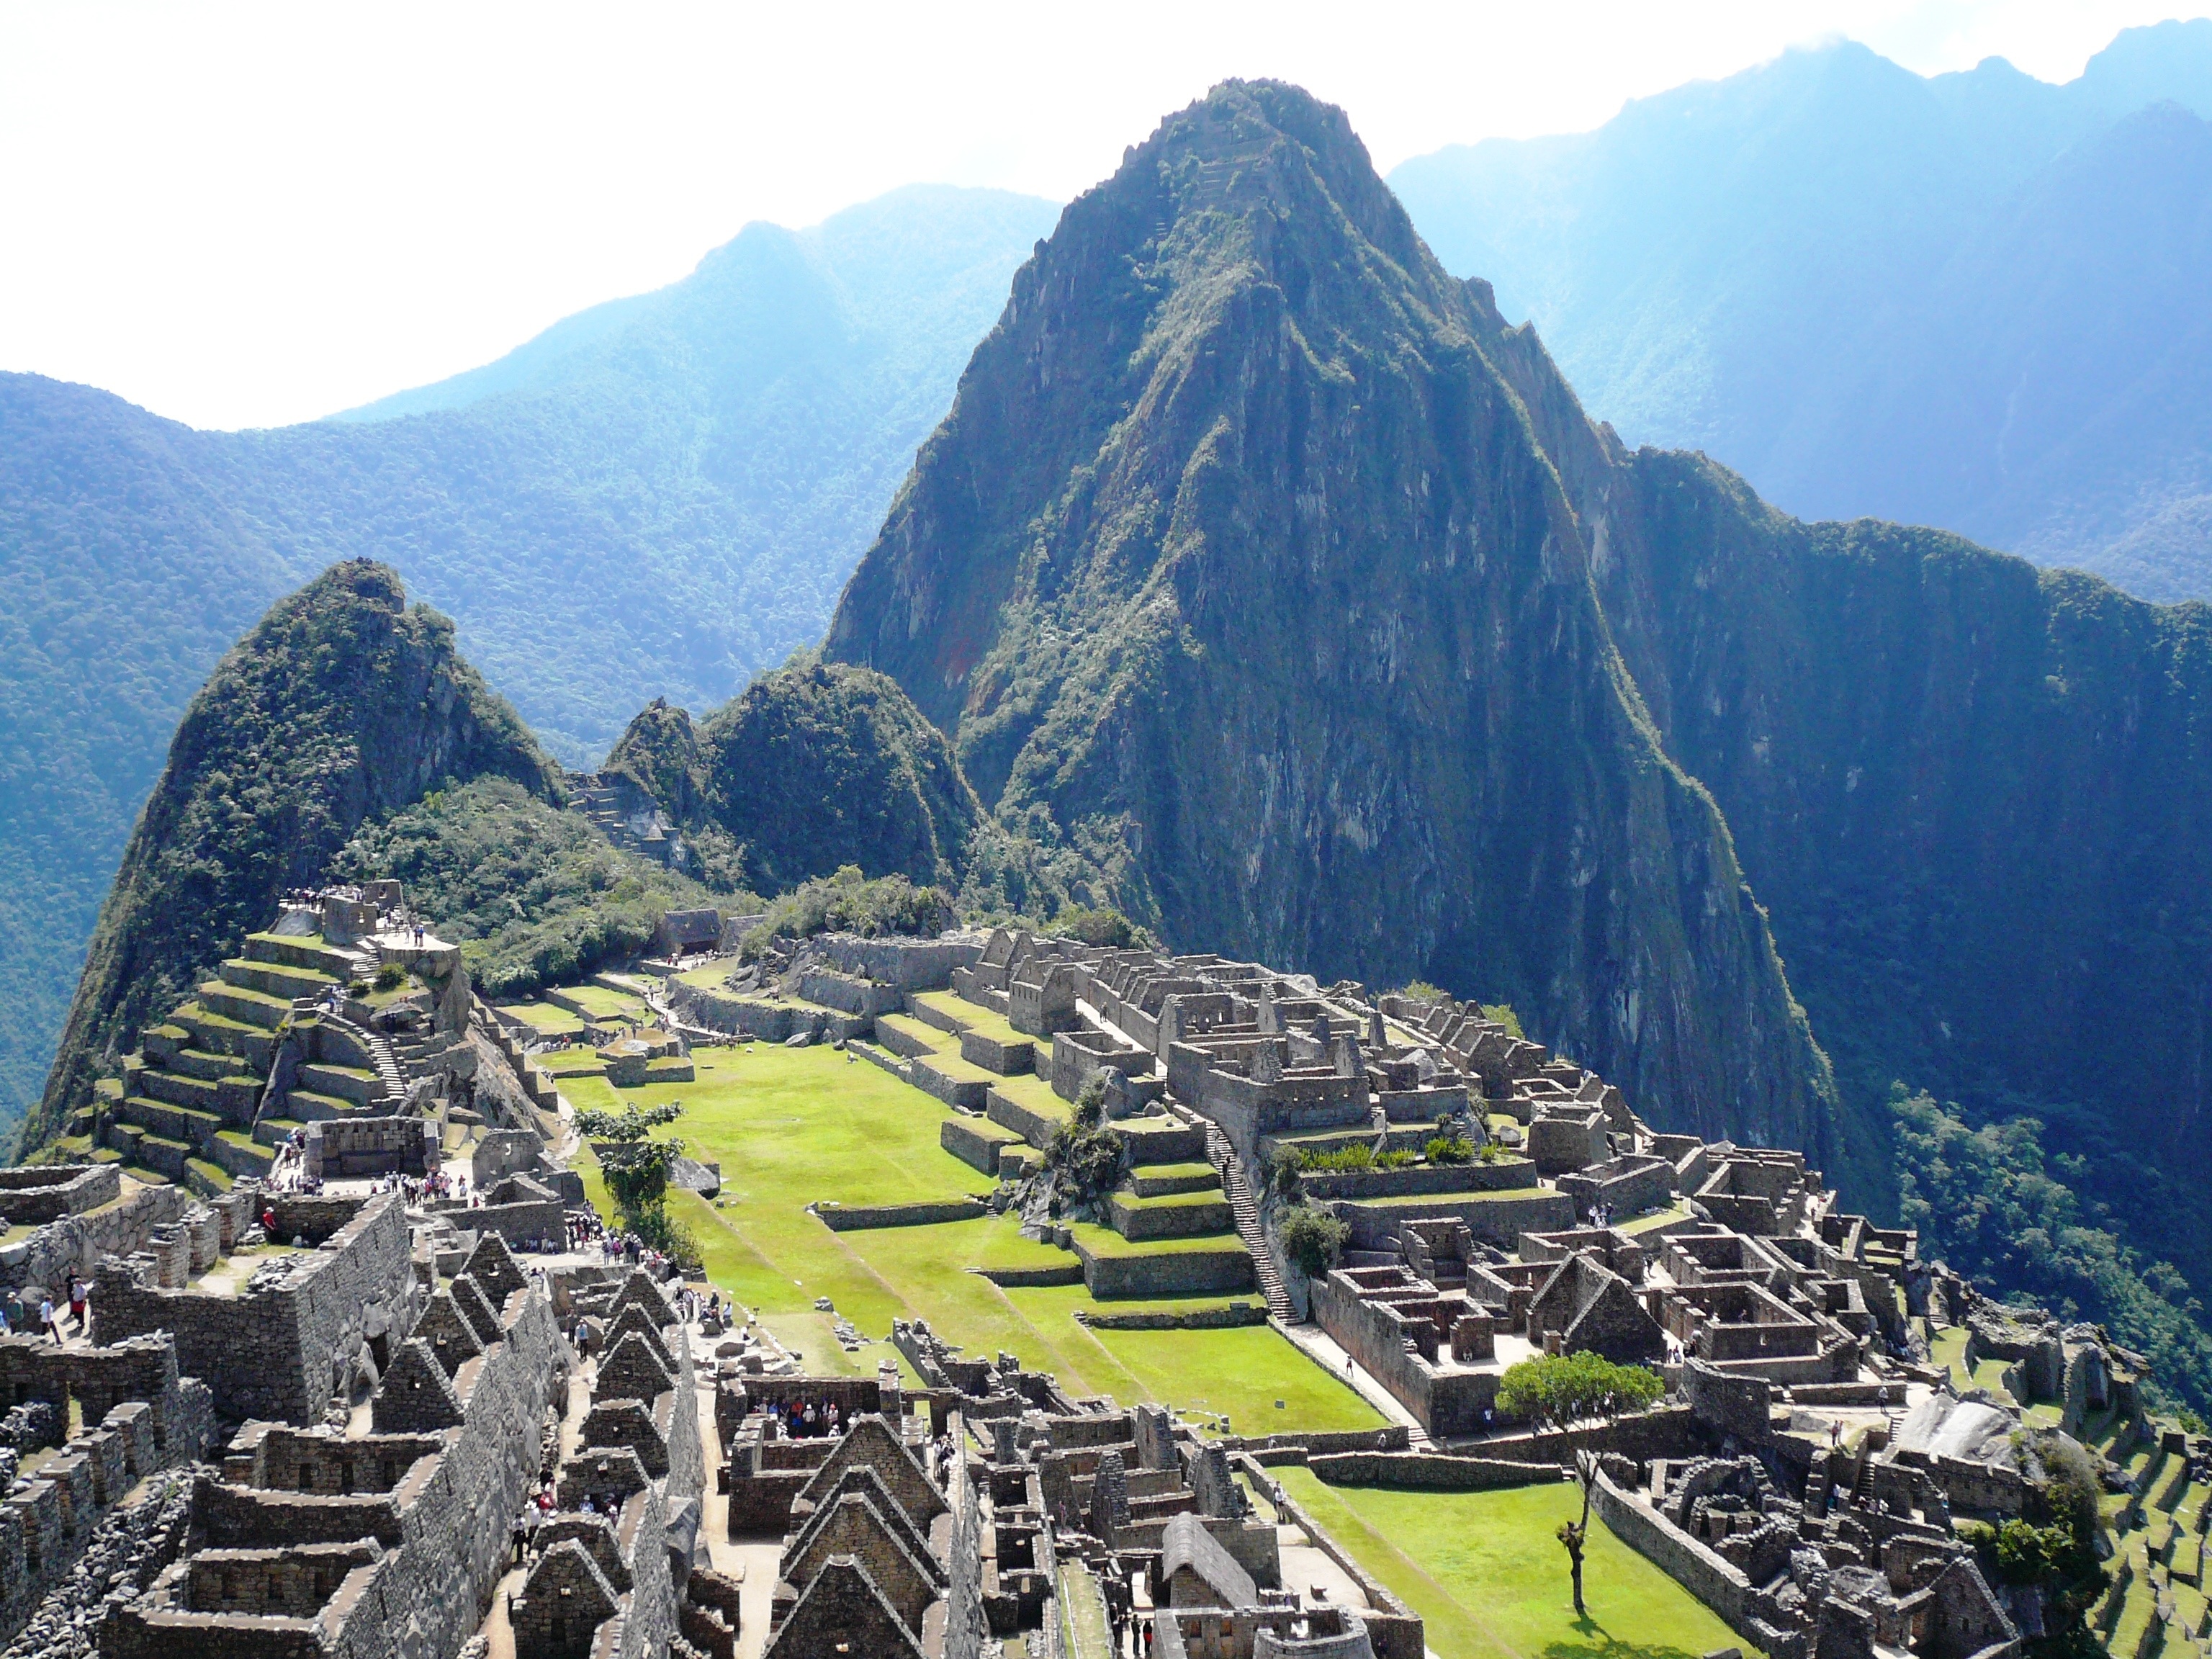
landscape, mountain, hill, valley, mountain range, peace, landmark, tourism, ridge, machu picchu, mountains, alps, plateau, landform, bird's eye view, aerial photography, mountain pass, grandeur, geographical feature, mountainous landforms